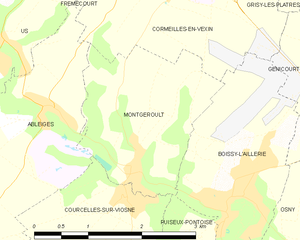
Carte des communes françaises Montgeroult